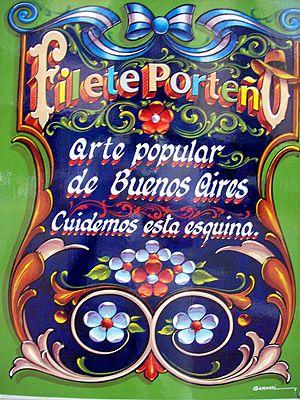
Cet article recense les pratiques inscrites au patrimoine culturel immatériel en Argentine.
Buenos Aires [bɥenɔz‿ɛʁ] est la capitale et la ville la plus importante de l'Argentine. Les projections pour 2015 établies en 2005 estiment la population de la ville à 3 090 900 habitants. Son agglomération urbaine, le Grand Buenos Aires, compte 14 500 000 habitants. Les habitants sont appelés « Portègnes » ou « Buenos-Airiens », nom aussi donné aux habitants de la province de Buenos Aires dont ne fait pas partie la capitale fédérale. Ils sont pour la plupart d’origine espagnole ou italienne et la religion prépondérante est le catholicisme.